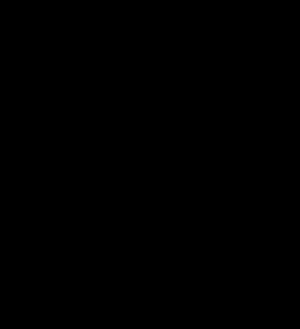
Panseksualitet
Panseksualitetens symbol.
Panseksualitet er en seksuel orientering karaktiseret ved en potentiel æstetisk tiltrækning, romantisk kærlighed og/eller seksuel begær til enhver, inklusiv mennesker der ikke passer ind i de binære mand/kvinde kønsfremstillinger, der er indikeret i biseksualiteten.